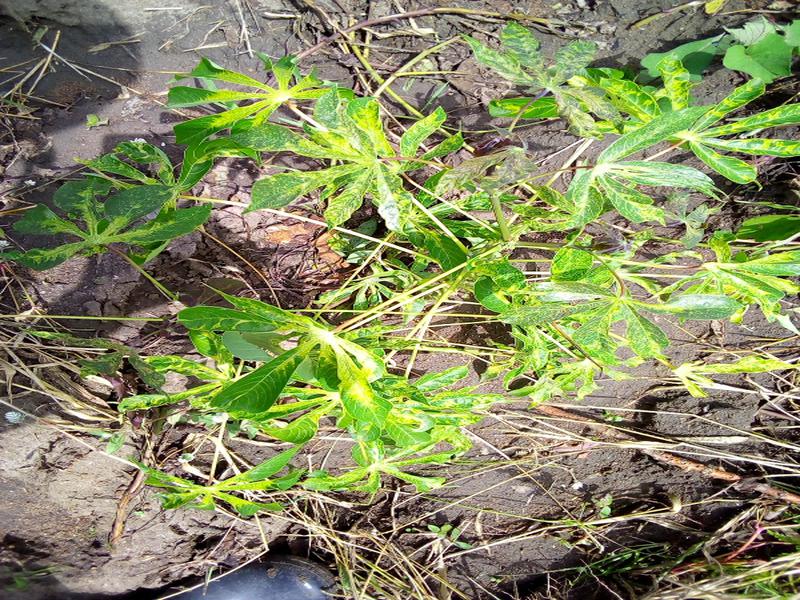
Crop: cassava
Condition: mosaic_disease